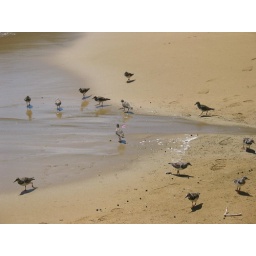
These birds nest in the arctic and spend the winter on the beach in Tobago.